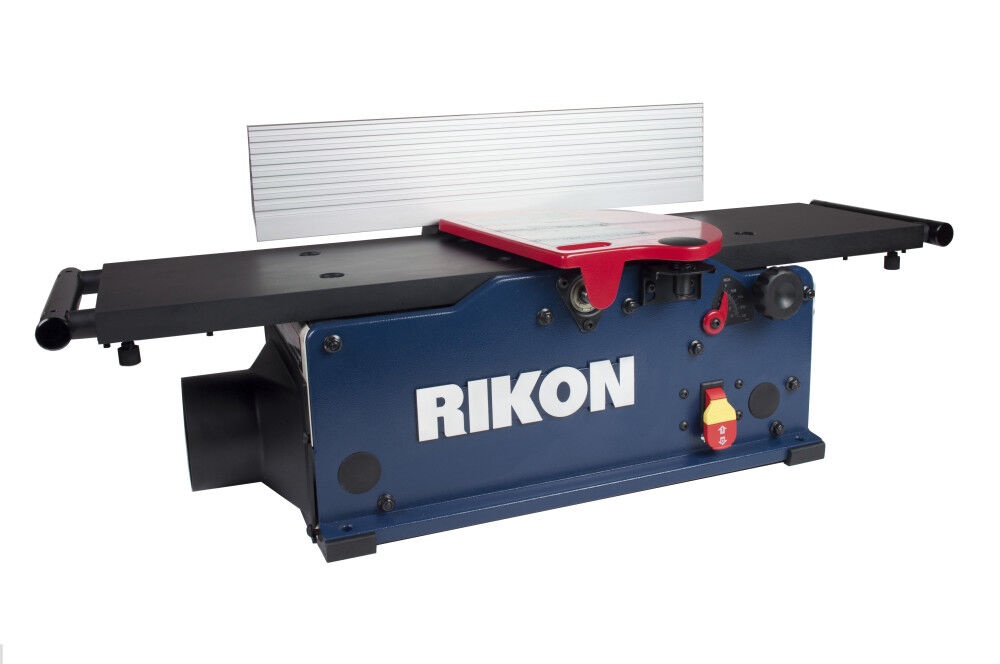
RIKON Power Tools 8" Benchtop Jointer with Helical Style carbide Cutter Head & SP Coated Aluminum Table.
Brand: RIKON Power Tools
Features: Synthetic Polymer Coated Aluminum tables reduces friction and scratches for ease of use Helical Cutter head with 16 two-sided carbide inserts Large 19 3/4" x 4 3/8" Fence tilts 90° to 135° Safety on/off switch Easy read depth scale Portable at only 49 lbs. Full table size 30-1/2" x 8-3/16" extends to 51-1/2" x 8-3/16" Fence 19-3/4x4-3/8 5 Year Warranty Details: 8” Benchtop Jointer #20-800HSP has a 6 row helical-style cutter head with 16 CARBIDE, 2-edge insert cutters for super cutting action, flat surfacing results, and easy knife changes. Table extensions expand the work surface from 30-1/2" to 51-1/2". Features machined aluminum tables with Synthetic Polymer Coating, rigid all-metal construction, a quick depth setting mechanism with scale, adjustable fence that tilts from 90° to 45° quickly and accurately, spring-loaded safety guard, 4" & 2-1/2” dust ports, front safety on/off switch and two push blocks.
Category: Hardware > Tools > Carpentry Jointers > Bench Jointers